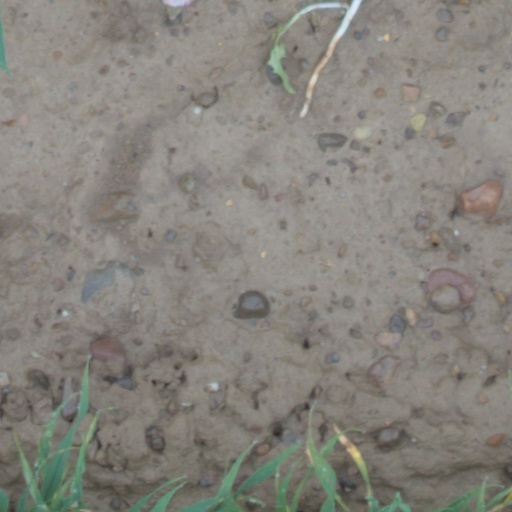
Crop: wheat